Euthanasia solution

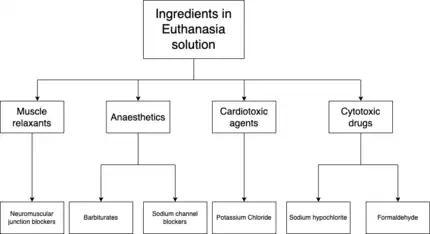
An overview of the ingredients used in the euthanasia solution

For animals, euthanasia solutions have different routes of administration, including injection, oral absorption, and immersion. This depends on the type of animals, based on their anatomical and physiological features. These solutions are predominantly administered to terrestrial animals through injection and to aquatic animals through immersion. While some euthanasia solutions are approved by the Food and Drug Administration (FDA) and are commercially available, some are not FDA-approved and they need to be compounded by the veterinarians because of the potential hazards to humans and animals.